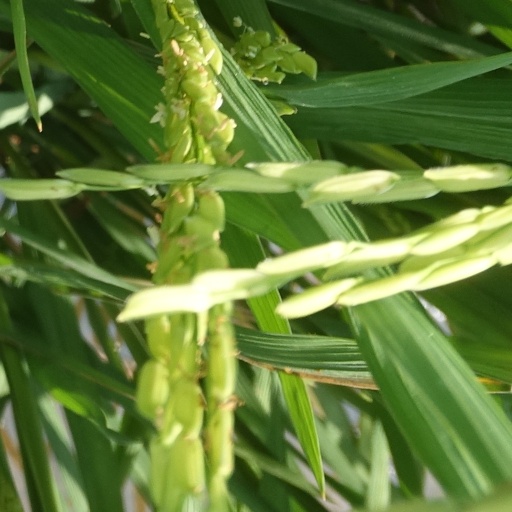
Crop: rice